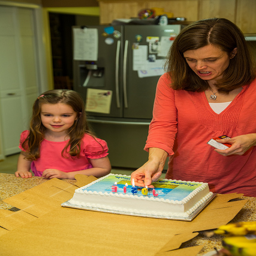
A woman lighting candles on a sheet cake with her young daughter next to her
a girl and a woman the woman is putting candles on a white cake
A woman placing letter shaped candles in a birthday cake while a little girl stands by observing
A woman lighting the candles of a birthday cake
A woman lights candles on a birthday cake with a girl standing next to her.